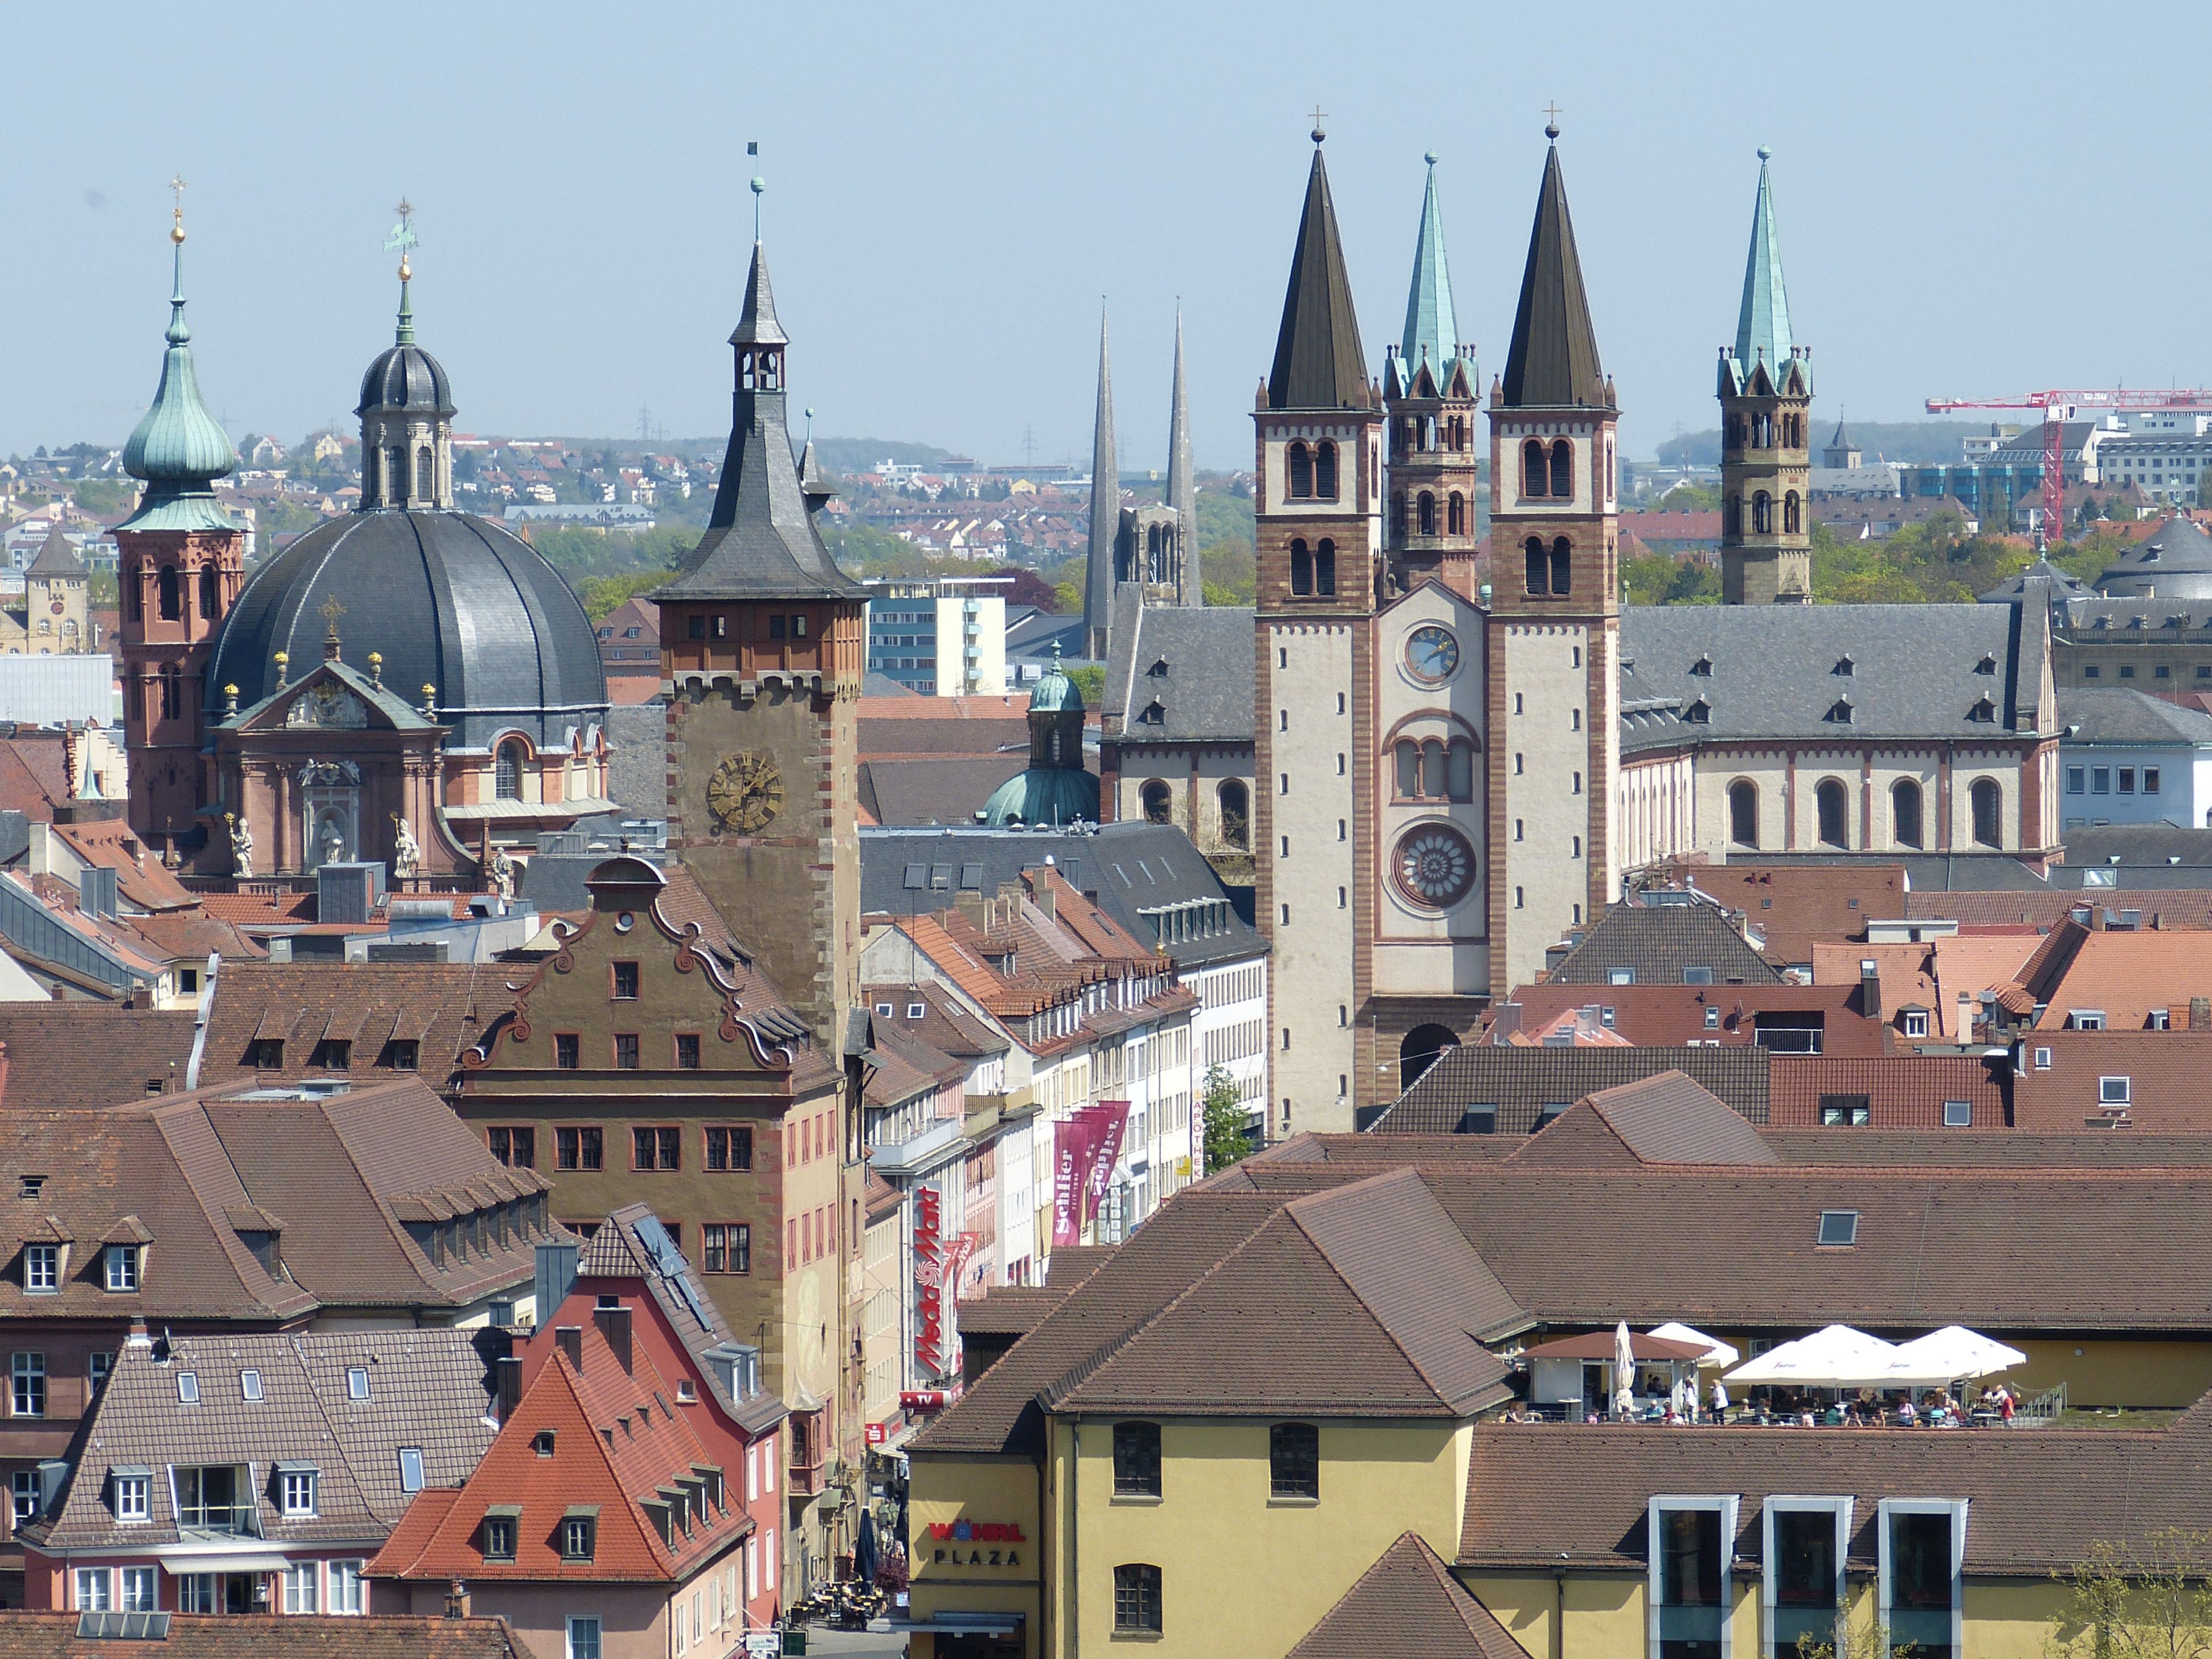
architecture, town, view, building, city, cityscape, vacation, tower, romantic, landmark, church, cathedral, tourism, place of worship, places of interest, old town, churches, outlook, germany, town square, bavaria, dom, historically, neighbourhood, town hall, swiss francs, w rzburg, human settlement